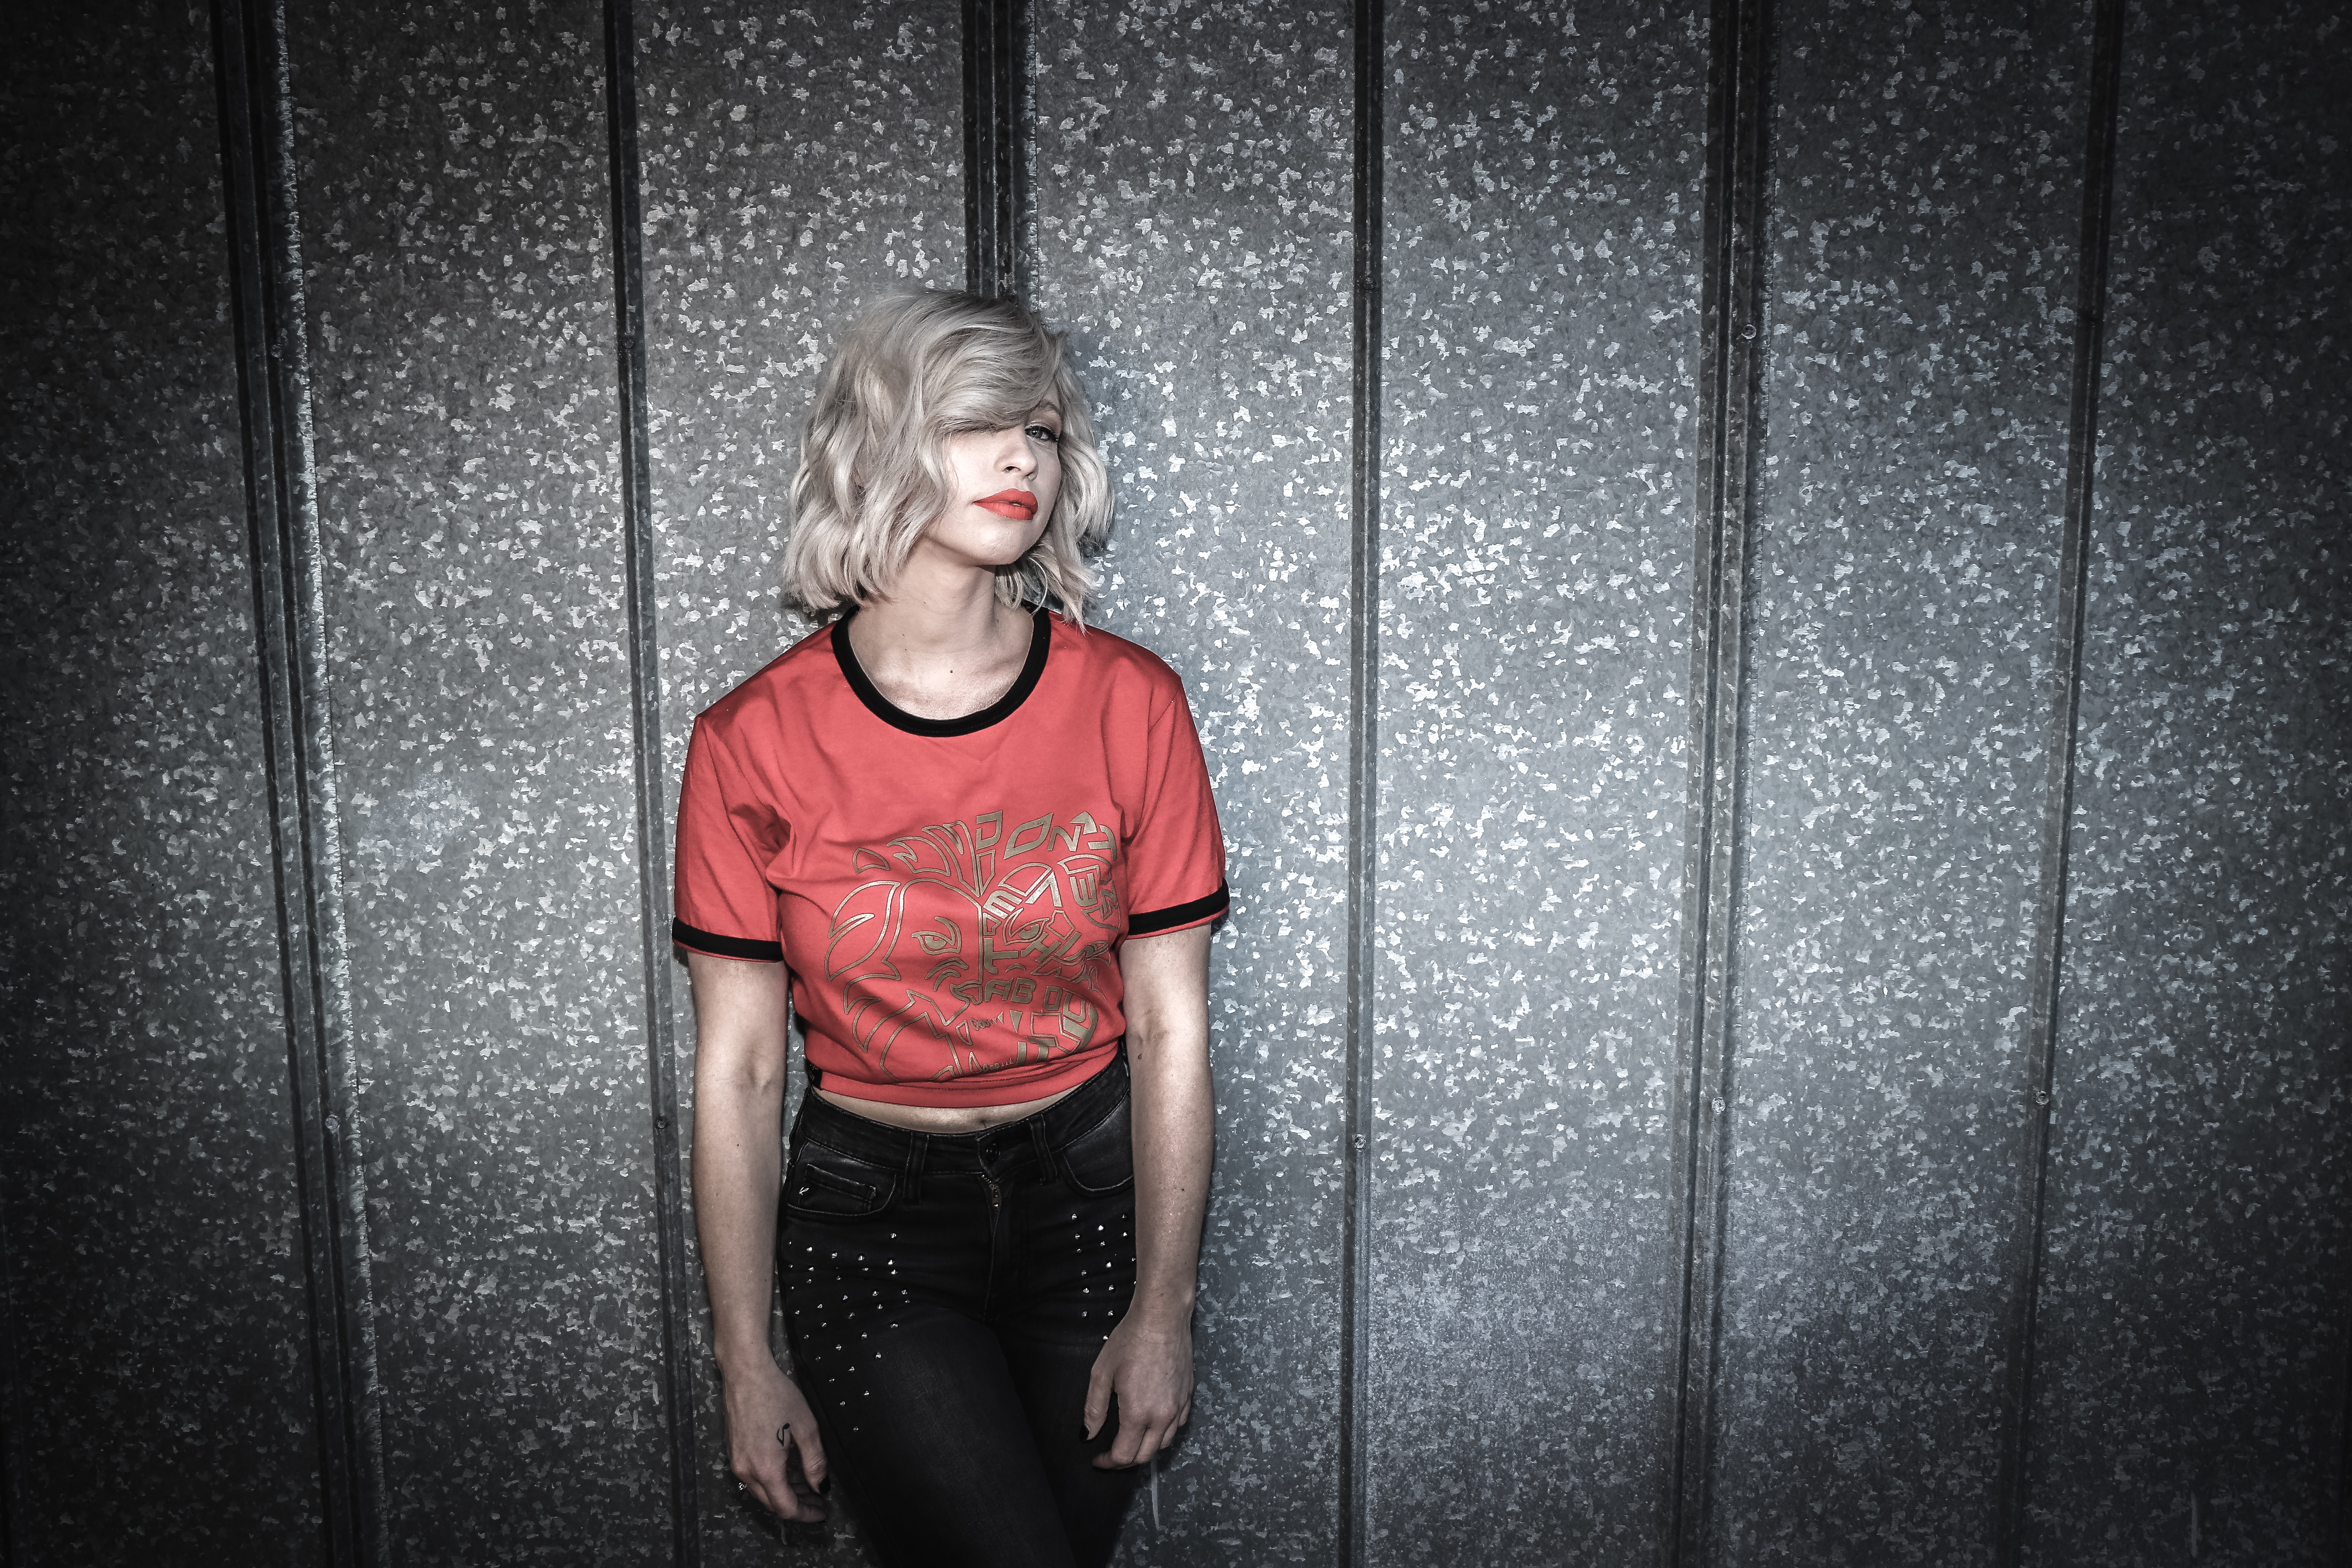
red, standing, shoulder, joint, arm, t shirt, snapshot, pink, cool, photography, neck, human body, flash photography, fun, leg, mouth, muscle, hand, denim, darkness, photo shoot, knee, elbow, top